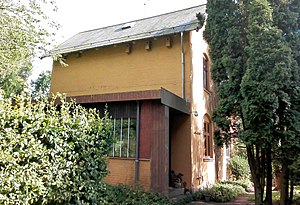
Svendborg-Nyborg Banen / Standsningssteder / Bevarede stationsbygninger
Rygård Station i Langå (Nyborg Kommune) fra nord
Svendborg-Nyborg Banen var en jernbane mellem Svendborg og Nyborg på Østfyn 1897-1964. Den blev anlagt som privatbane og drevet af Sydfyenske Jernbaner. Dette selskab blev overtaget af DSB i 1949, så SNB endte med at være statsbane.